Occupational hygiene

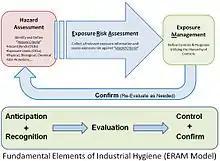
Illustration of Exposure Risk Assessment and Management related to anticipation, recognition, evaluation, control, and confirmation

Occupational hygiene or industrial hygiene (IH) is the anticipation, recognition, evaluation, control, and confirmation (ARECC) of protection from risks associated with exposures to hazards in, or arising from, the workplace that may result in injury, illness, impairment, or affect the well-being of workers and members of the community. These hazards or stressors are typically divided into the categories biological, chemical, physical, ergonomic and psychosocial. The risk of a health effect from a given stressor is a function of the hazard multiplied by the exposure to the individual or group. For chemicals, the hazard can be understood by the dose response profile most often based on toxicological studies or models. Occupational hygienists work closely with toxicologists (see Toxicology) for understanding chemical hazards, physicists (see Physics) for physical hazards, and physicians and microbiologists for biological hazards (see Microbiology, Tropical medicine, Infection). Environmental and occupational hygienists are considered experts in exposure science and exposure risk management. Depending on an individual's type of job, a hygienist will apply their exposure science expertise for the protection of workers, consumers and/or communities.